2021–22 Taichung Wagor Suns season

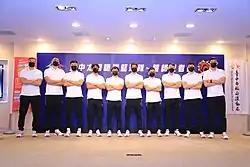
Taichung Suns held the preseason press conference on October 5, 2021.

The 2021–22 Taichung Wagor Suns season was the franchise's 1st season, its first season in the T1 League. The Suns were coached by Iurgi Caminos in his first year as their head coach, with Wang Wei-Chieh as their general manager.